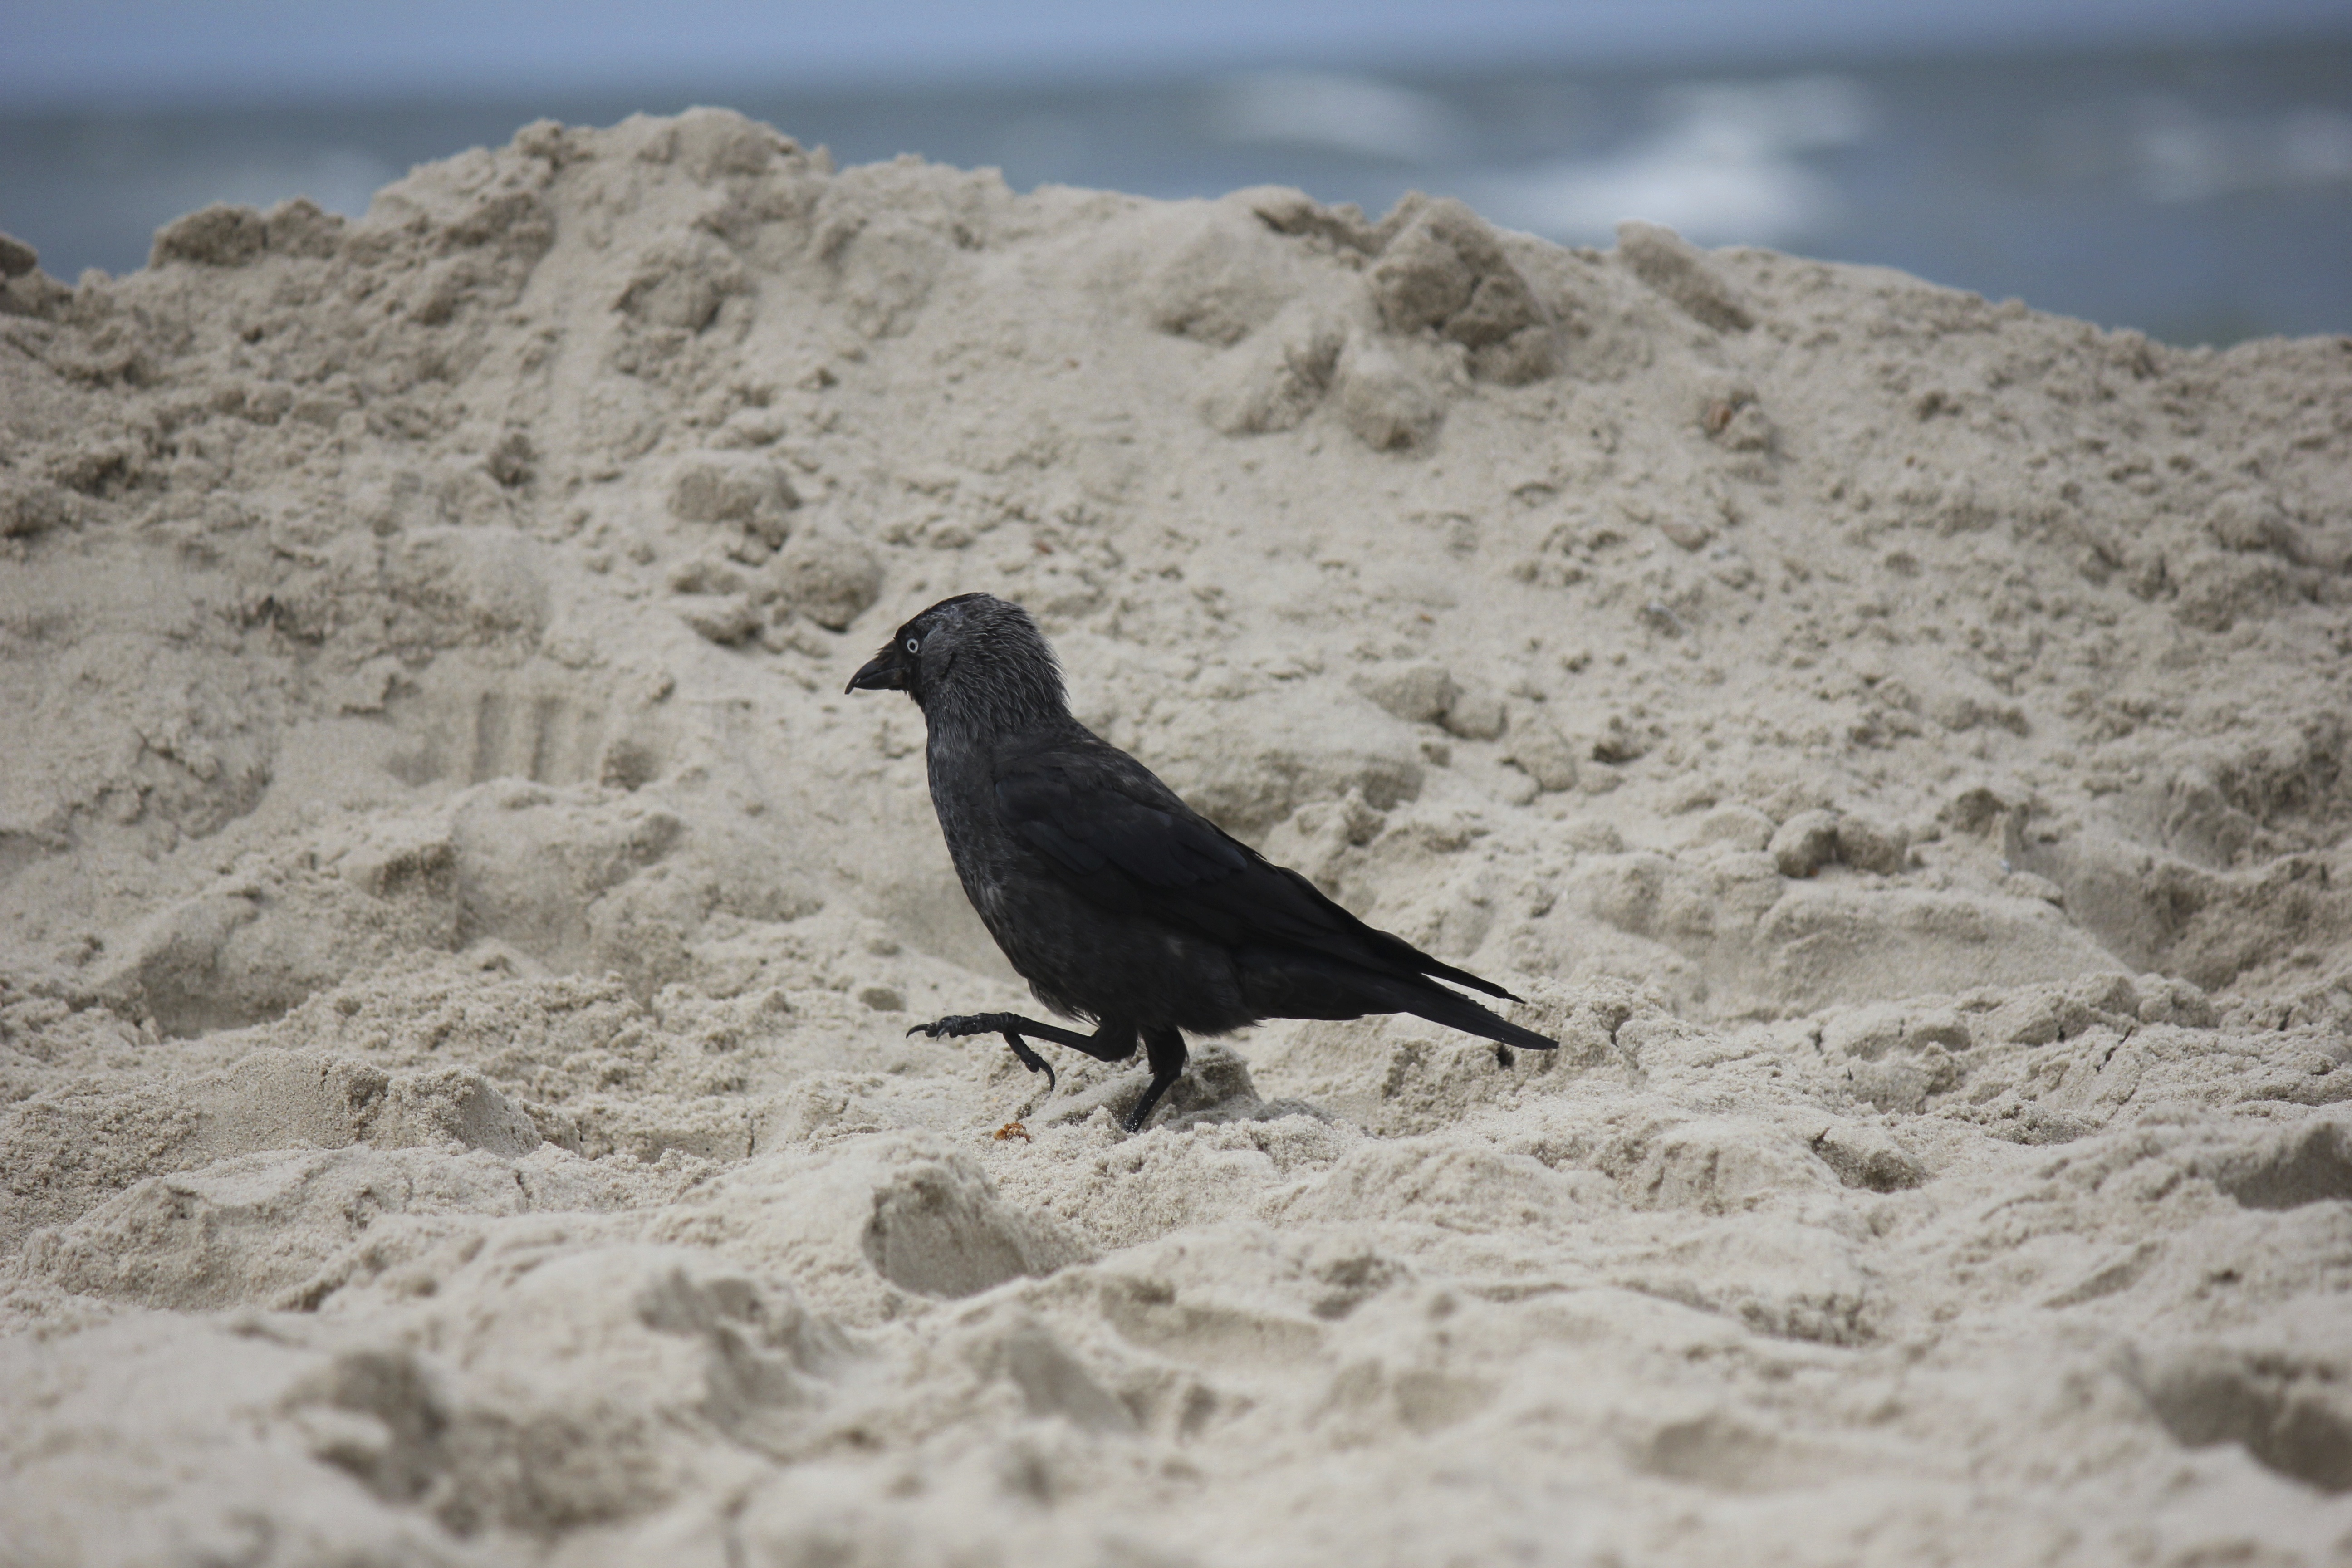
beach, sea, sand, snow, winter, bird, wildlife, fauna, crow, vertebrate, raven, perching bird